Nurse Angel Ririka SOS

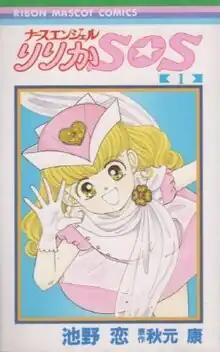
First volume cover

is a Japanese manga series created by music producer and television writer Yasushi Akimoto and manga creator Koi Ikeno. The manga was serialized in Shueisha's "shōjo" manga magazine "Ribon" from January 1995 to June 1996, and subsequently collected into four bound volumes published by Shueisha. The story follows Ririka Moriya, an elementary school student who receives the power to transform into the legendary guardian, Nurse Angel. As Nurse Angel, she is the only person capable of protecting the Earth from world-destroying invaders.